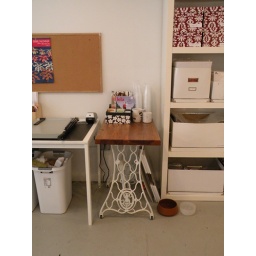
coffee machine will go here :)I found this vintage sewing machine table in the trash!